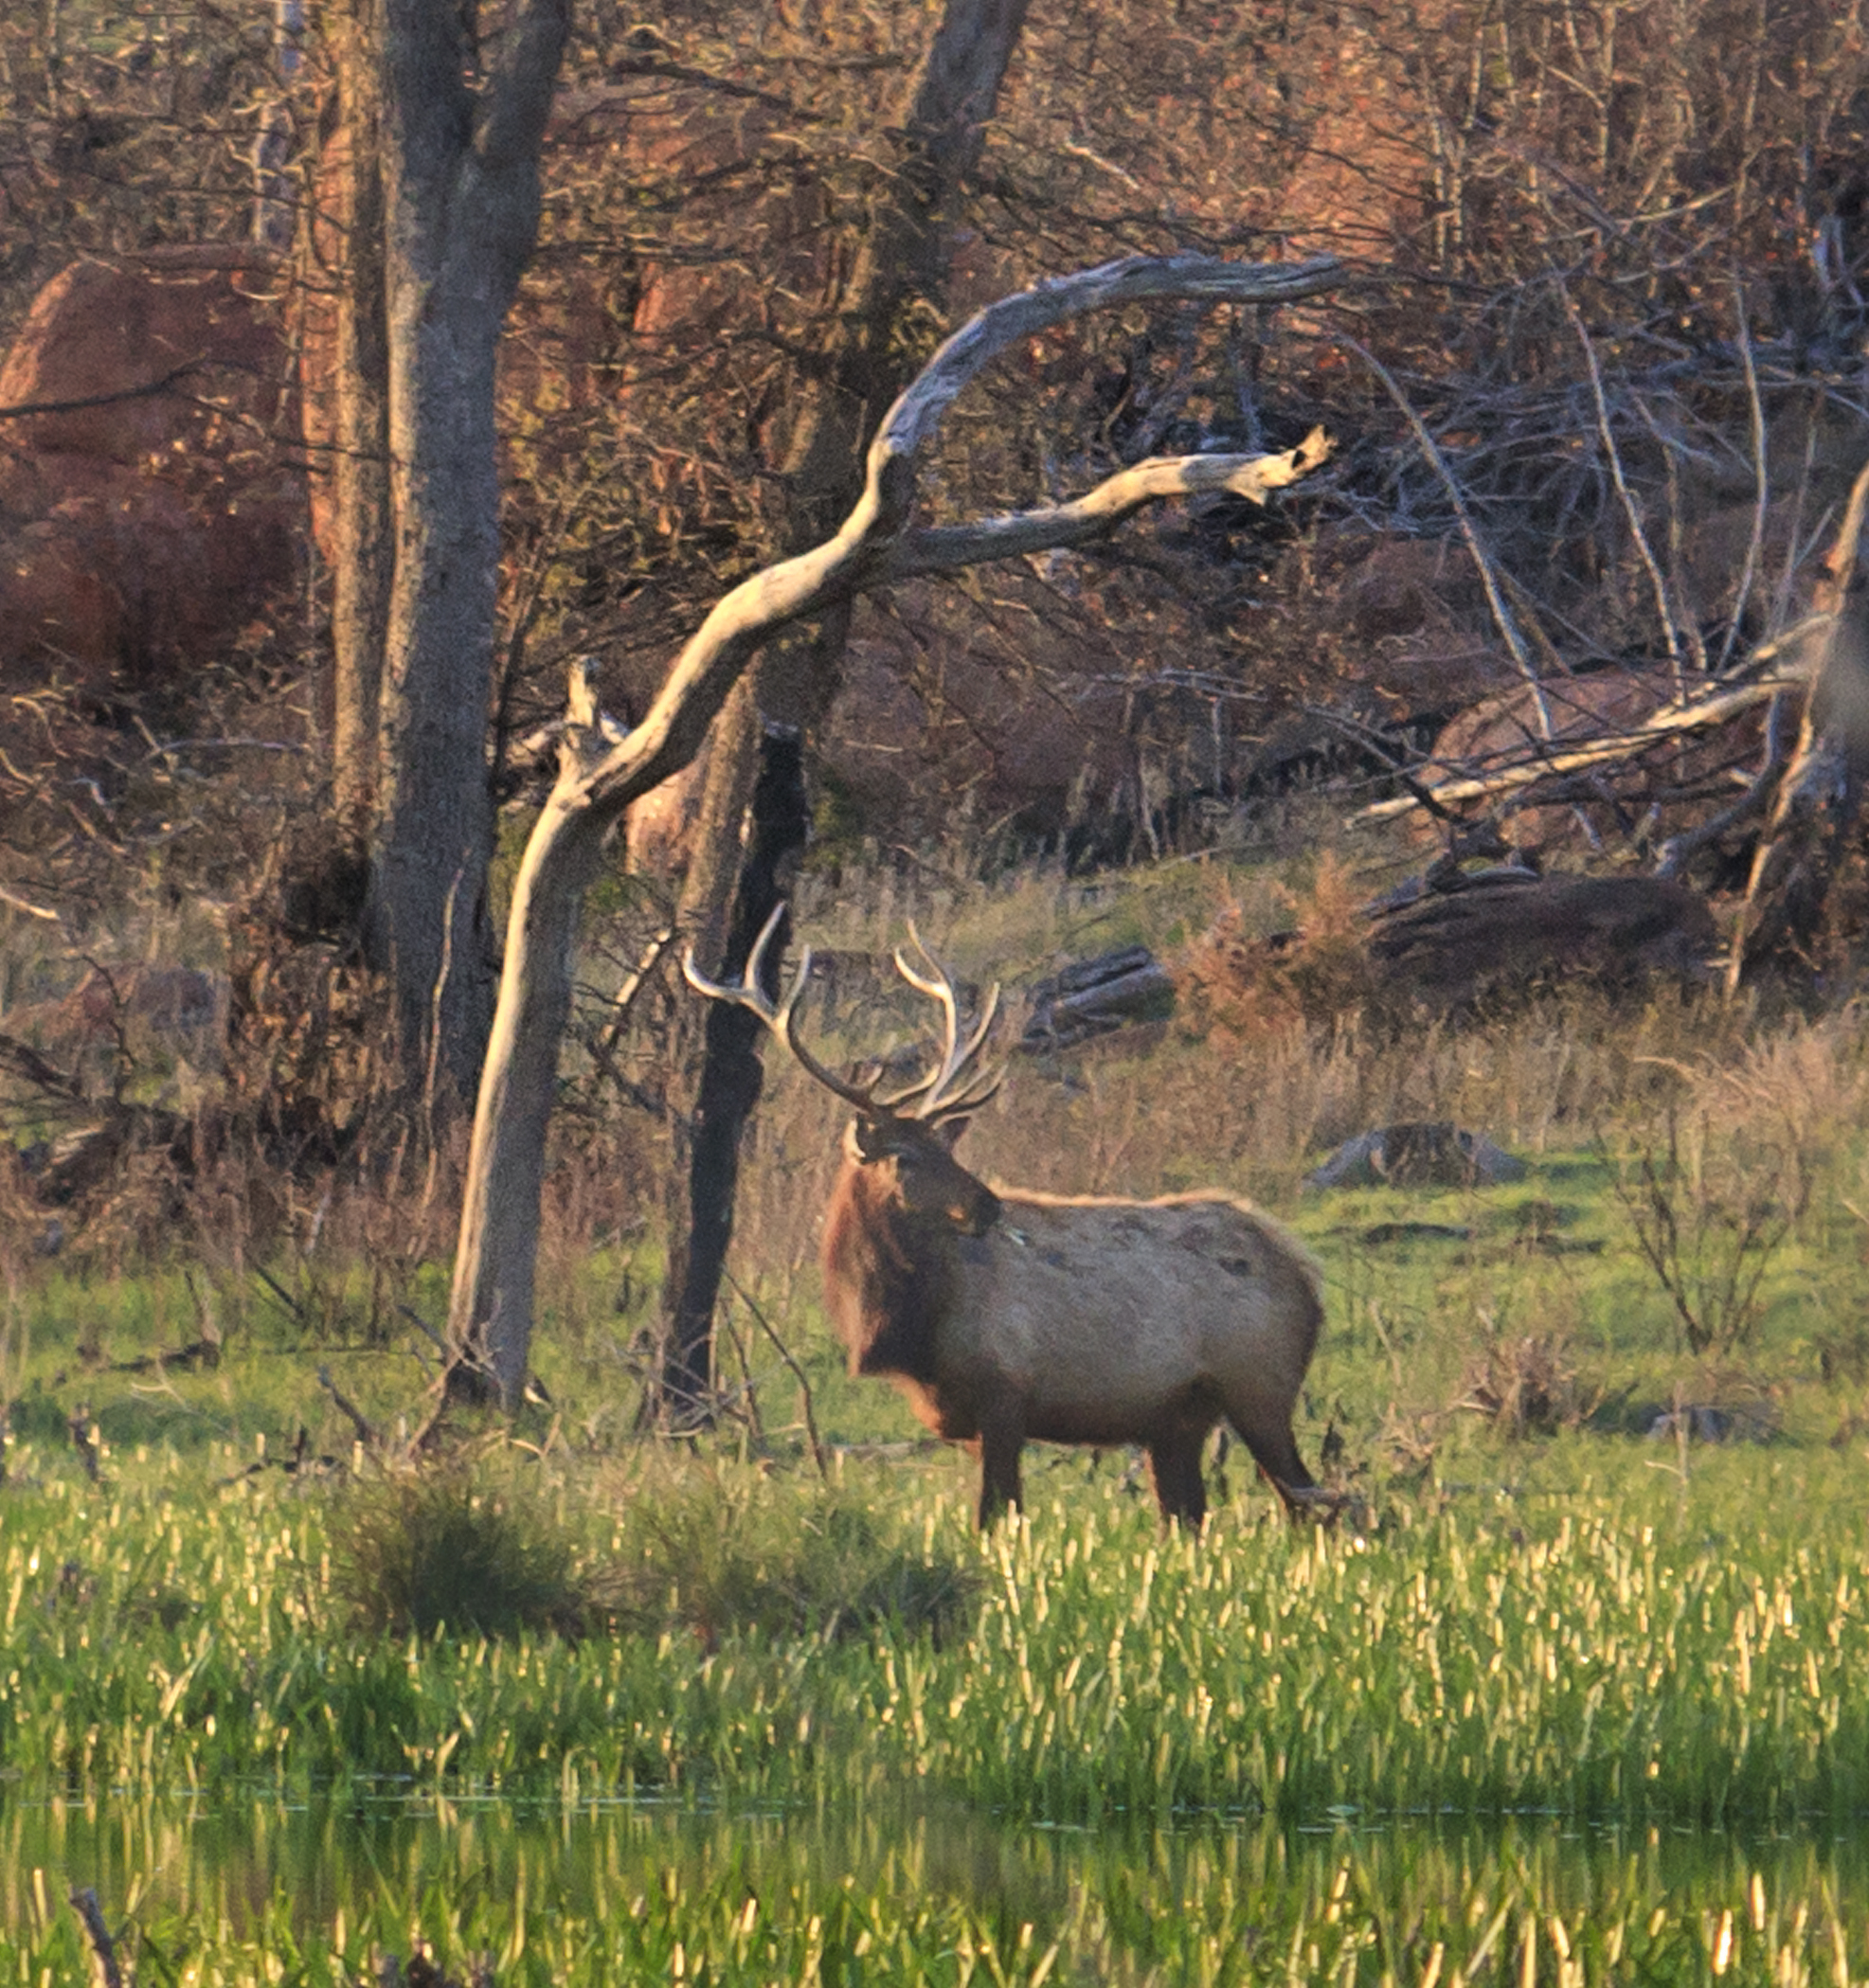
wilderness, prairie, wildlife, deer, grazing, mammal, fauna, oklahoma, woodland, larrysmith, elk, wichitamountains, bullelk, white tailed deer